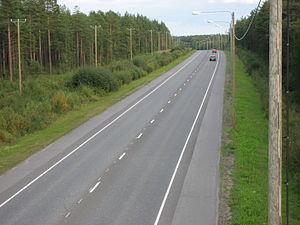
La route nationale 22 est une route nationale de Finlande menant de Oulu à Kajaani.